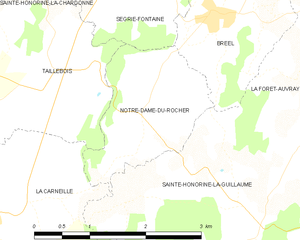
Notre-Dame-du-Rocher est une ancienne commune française, située dans le département de l'Orne en région Normandie, devenue le 1ᵉʳ janvier 2016 une commune déléguée au sein de la commune nouvelle d'Athis-Val de Rouvre.